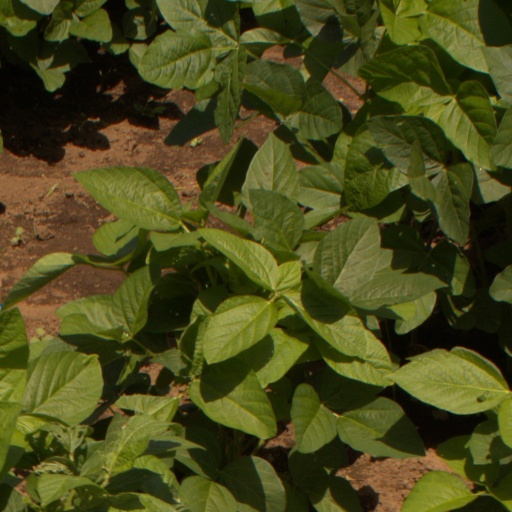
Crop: soybean